James Price Point

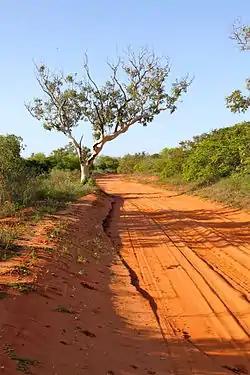
Pindan country near James Price Point

James Price Point (JPP), also known as Walmadany, is a headland in the Kimberley region of Western Australia. It is north of Broome.